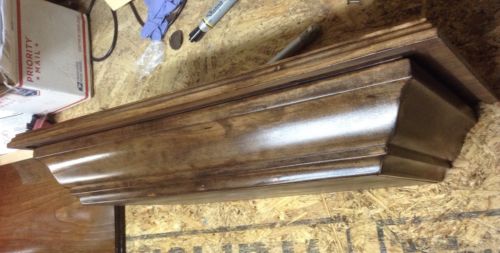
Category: cabinet